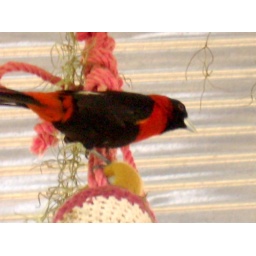
A friendly bird a the house we stayed at in Miraflor